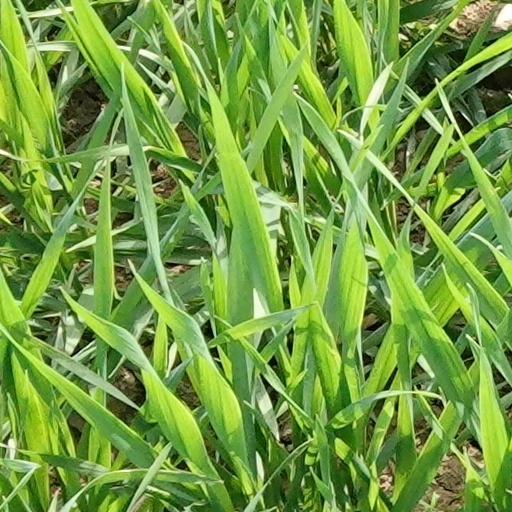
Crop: wheat